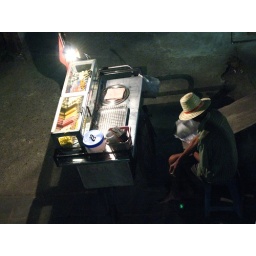
A street vendor by the river taking a nap.